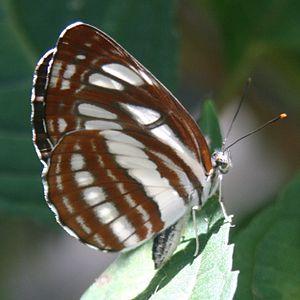
Le Sylvain de la gesse est une espèce d'insectes lépidoptères qui appartient à la famille des Nymphalidae, à la sous-famille des Limenitidinae et au genre Neptis.